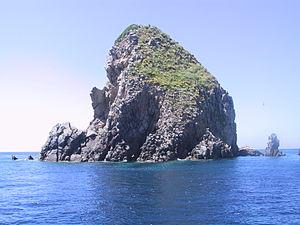
Ponza est une commune italienne d'environ 3 400 habitants, située sur l'île Ponza dans la province de Latina, dans la région Latium, en Italie centrale.